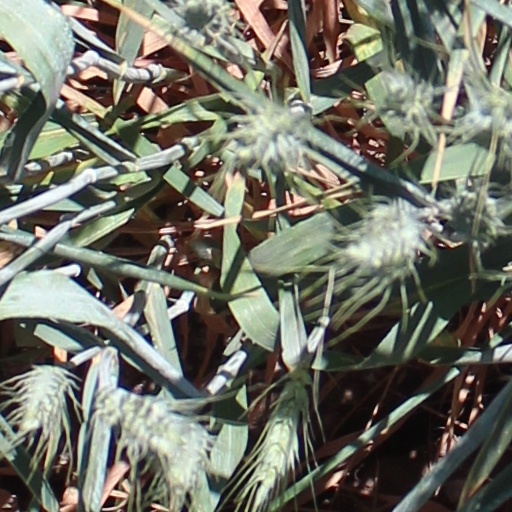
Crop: wheat